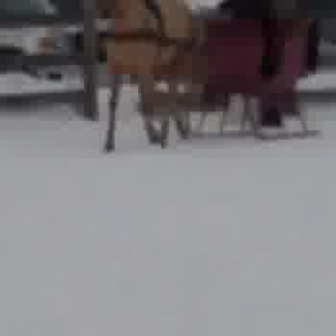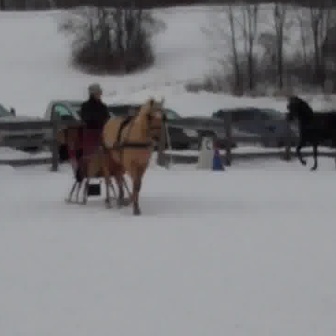
  Please identify the target specified by the bounding box [191,12,318,139] in the first image and locate it in the second image. Return the coordinates in [x_min,y_min,x_max,y_max] format.
Answer: [56,125,134,203]